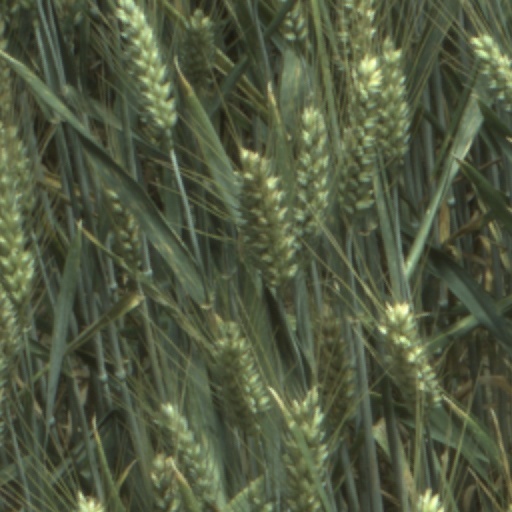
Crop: wheat